2015 NASCAR Sprint Cup Series

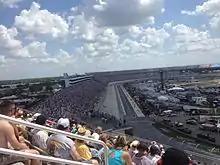
Martin Truex Jr. leads the FedEx 400 at Dover International Speedway in May

Matt Kenseth started the race on the pole. The race was red flagged 22 laps in due to rain. During the red flag, Denny Hamlin would be unable to continue in the race due to neck spasms and would be replaced by Erik Jones, who made his unofficial Cup debut. After the race resumed, Kevin Harvick would go on and lead the most laps but would be collected in a wreck with David Ragan that was triggered after Jimmie Johnson and Jeb Burton got into each other. Kenseth would win the race in a green-white-checker finish following a red flag from more rain.